Alexandru Băluță

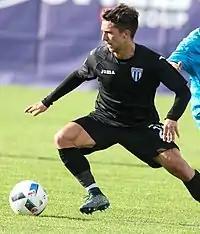
Băluță with Universitatea Craiova in a friendly against Zenit Saint Petersburg, July 2016.

Băluță moved to Universitatea Craiova for €200,000 in the summer of 2014. He made his competitive debut for the "Alb-albaștrii" in a Cupa Ligii match with Rapid București on 16 July, featuring the full 90 minutes in the 0–1 away loss. Băluță scored his first goal in a Cupa României 2–1 extra time victory over his former club Viitorul, on 29 October 2014.